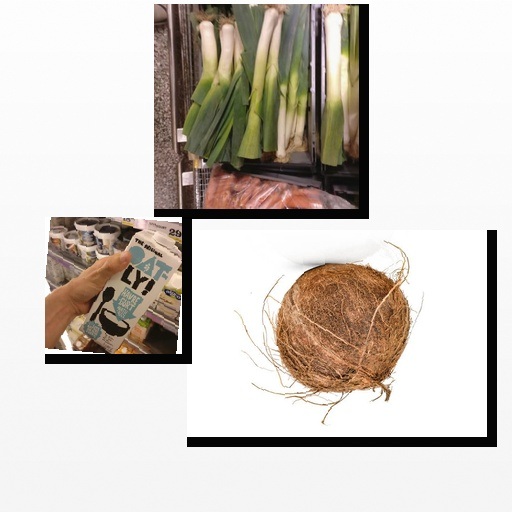
Food items: oat_yogurt, leek, coconut